Emma Peters

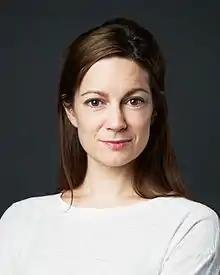
Peters in 2014

Emma Karin Peters (born 10 February 1978) is a Swedish actress and comedian. She studied at the Teaterhögskolan in Stockholm between 2000 and 2004. She has worked as an actress at Backa teater, Östgötateatern, Uppsala stadsteater and toured with the Royal Dramatic Theatre and the National Swedish Touring Theatre.